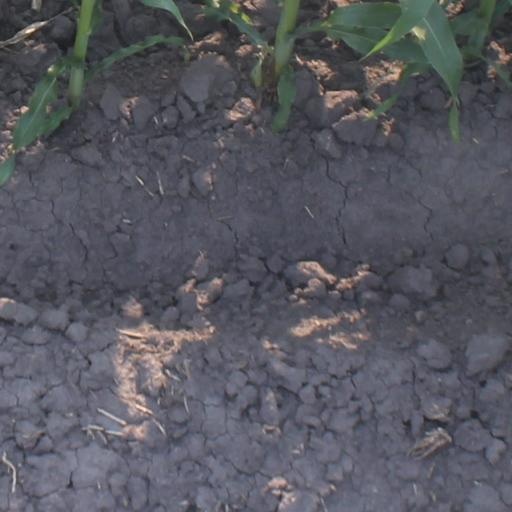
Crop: maize; corn